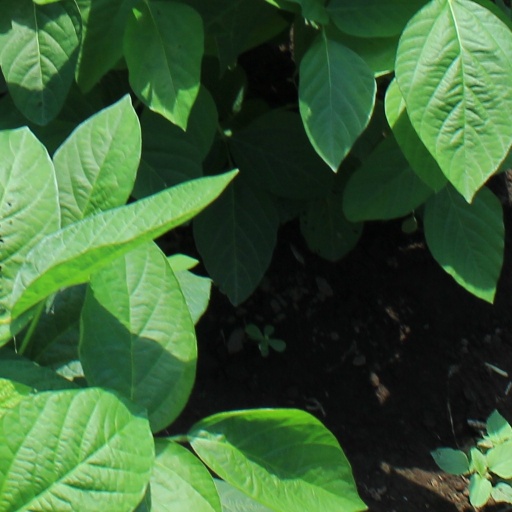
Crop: soybean